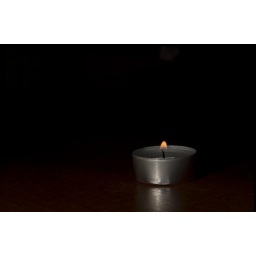
candle in a low key. captured on a wood table